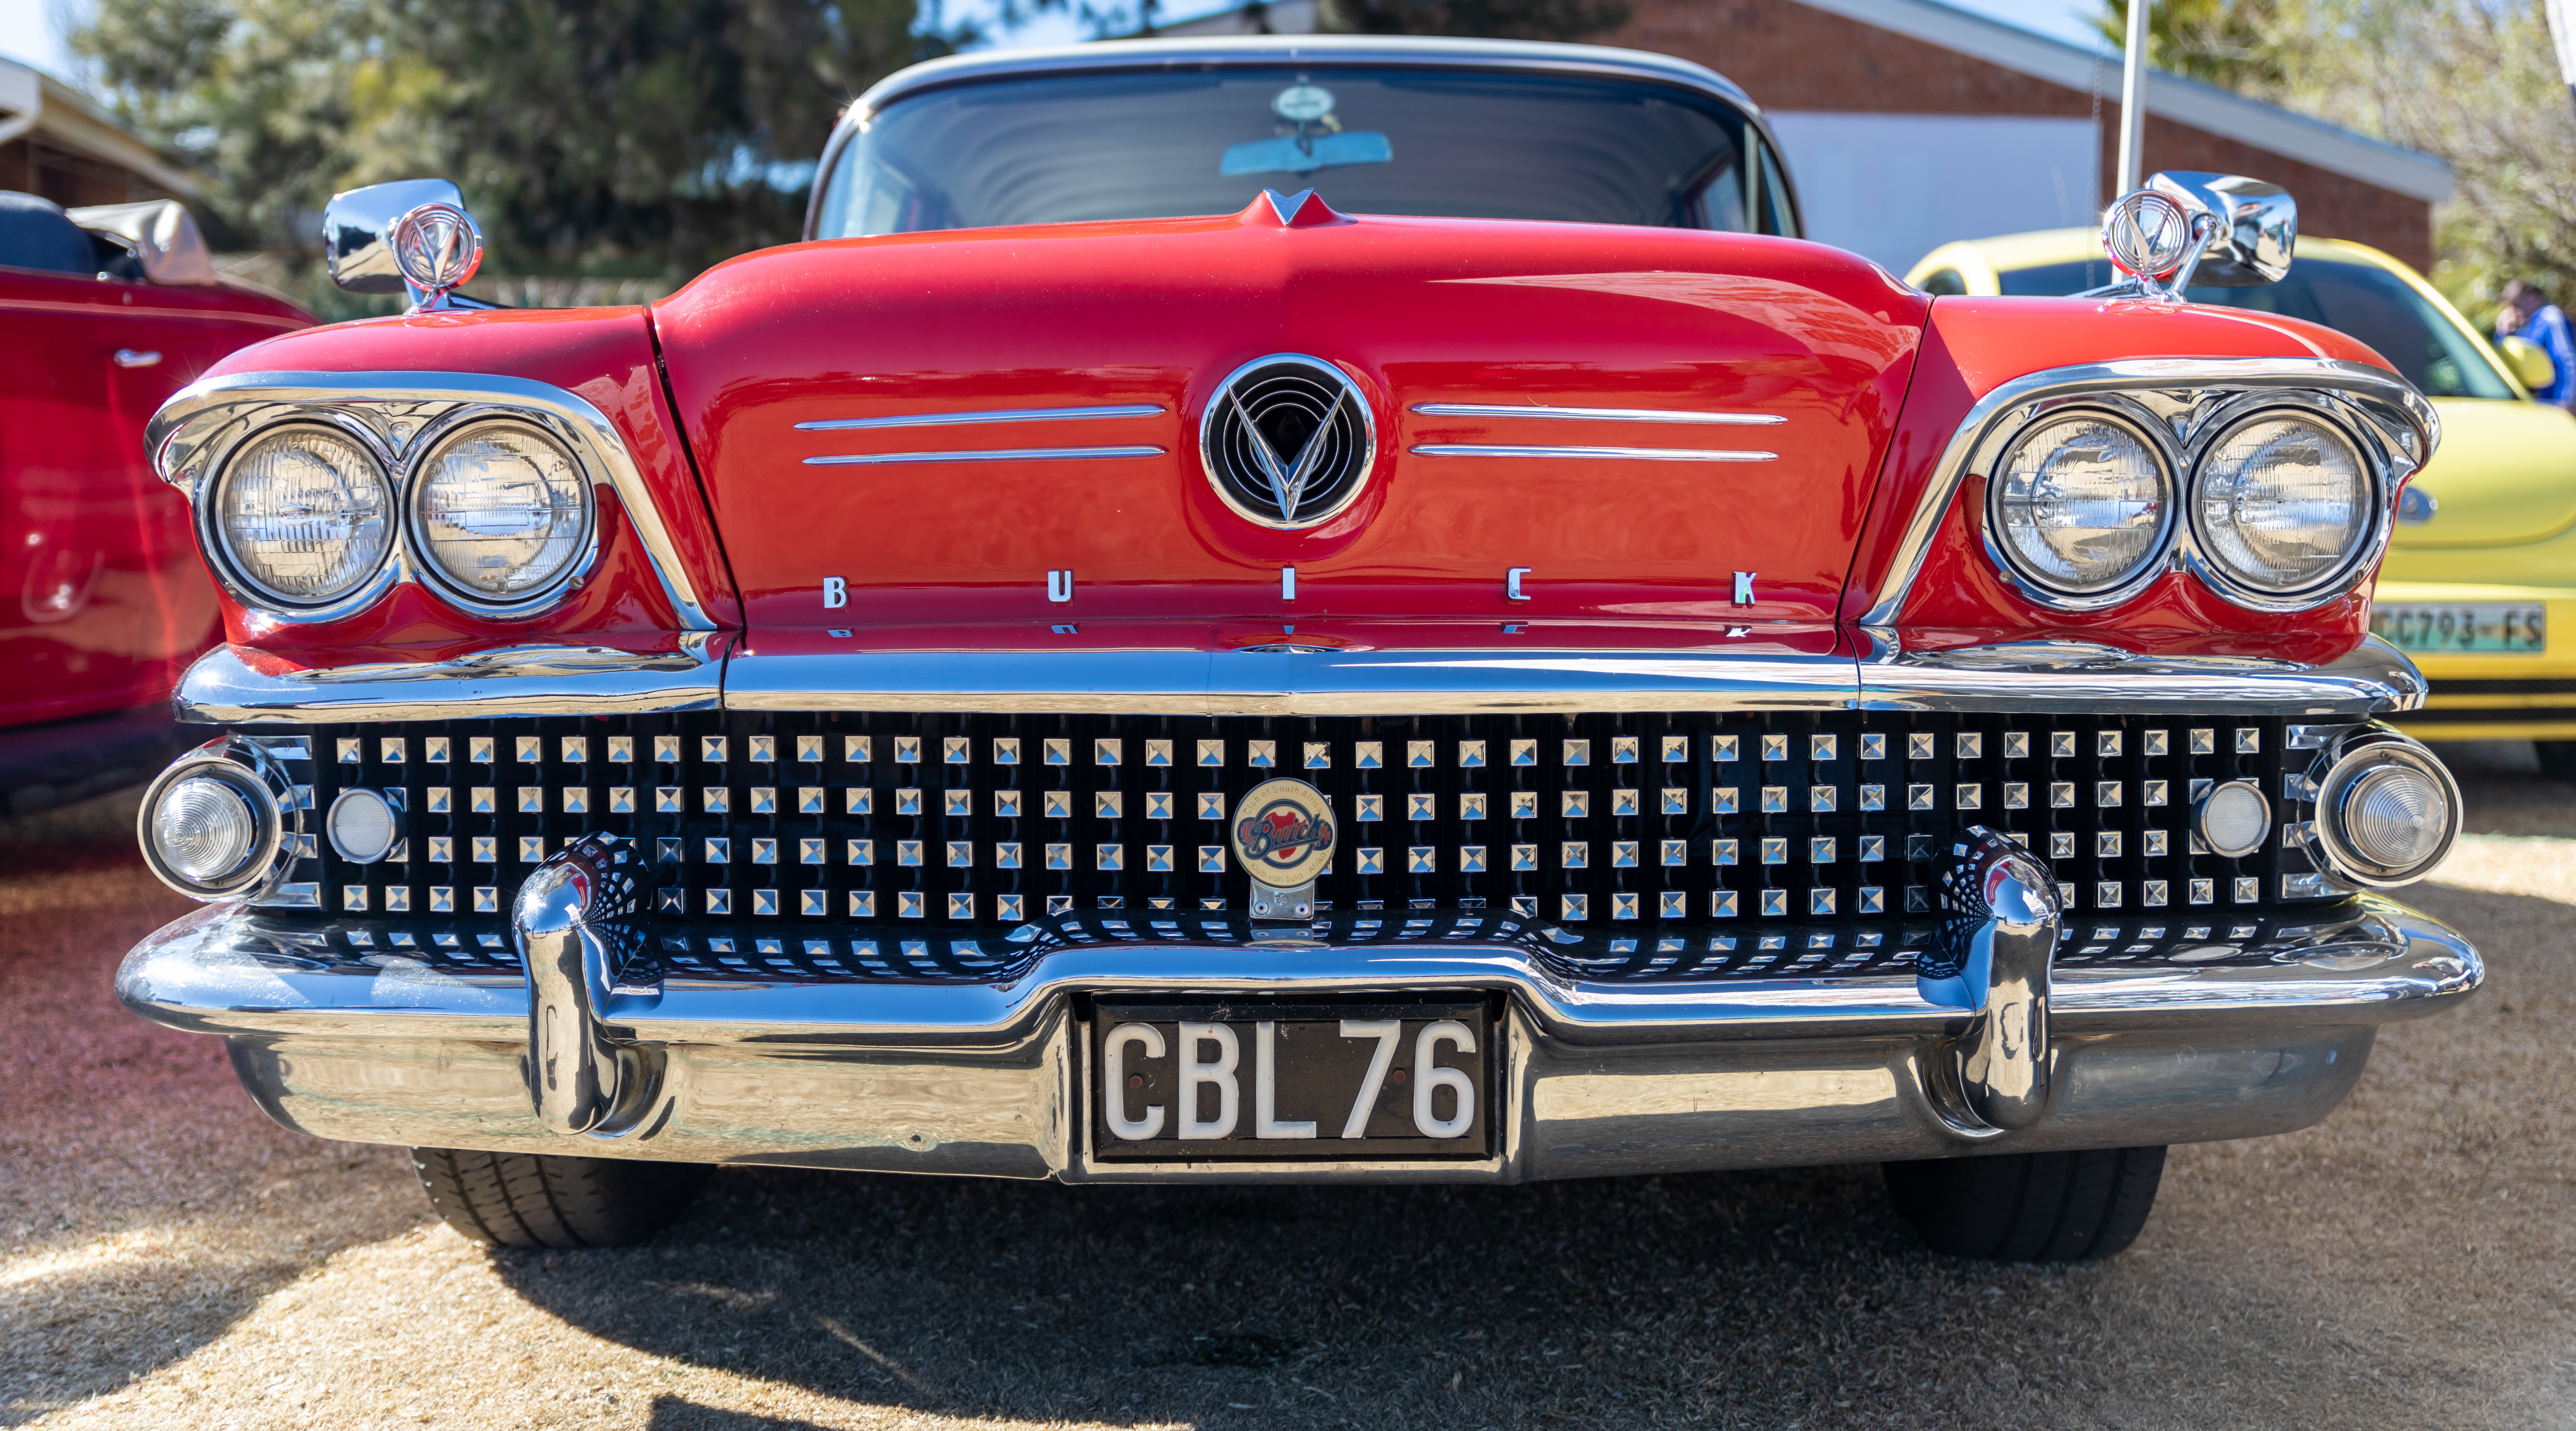
car, land vehicle, vehicle, motor vehicle, classic, classic car, grille, full size car, bumper, automotive exterior, antique car, hardtop, sedan, vintage car, Buick limited, automotive lighting, coupe, Buick special, custom car